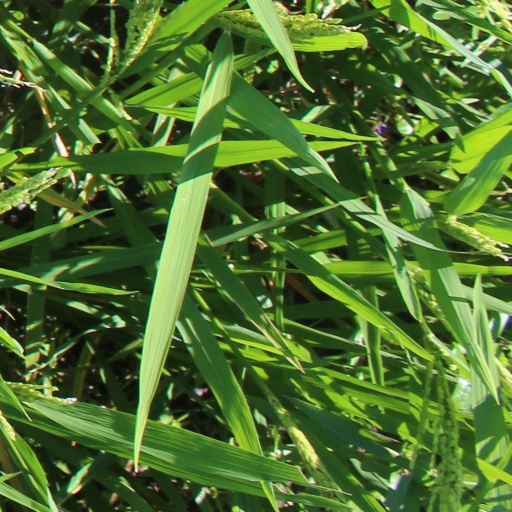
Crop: rice